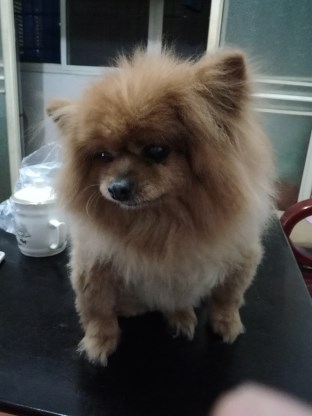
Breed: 1936-n000005-Pomeranian